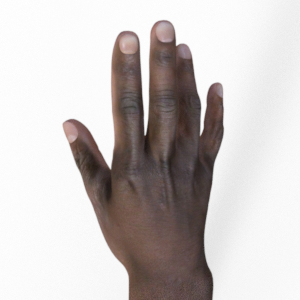
Label: paper